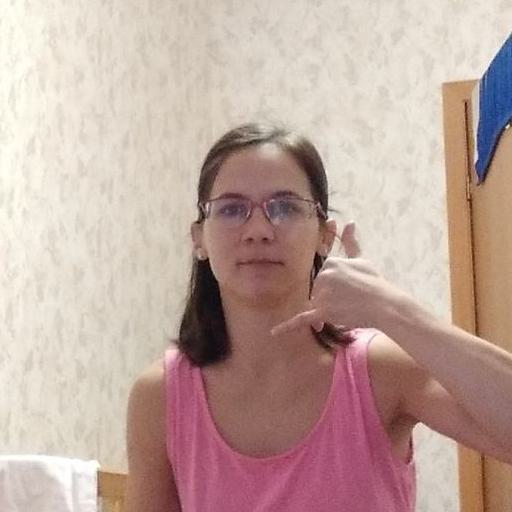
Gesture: call